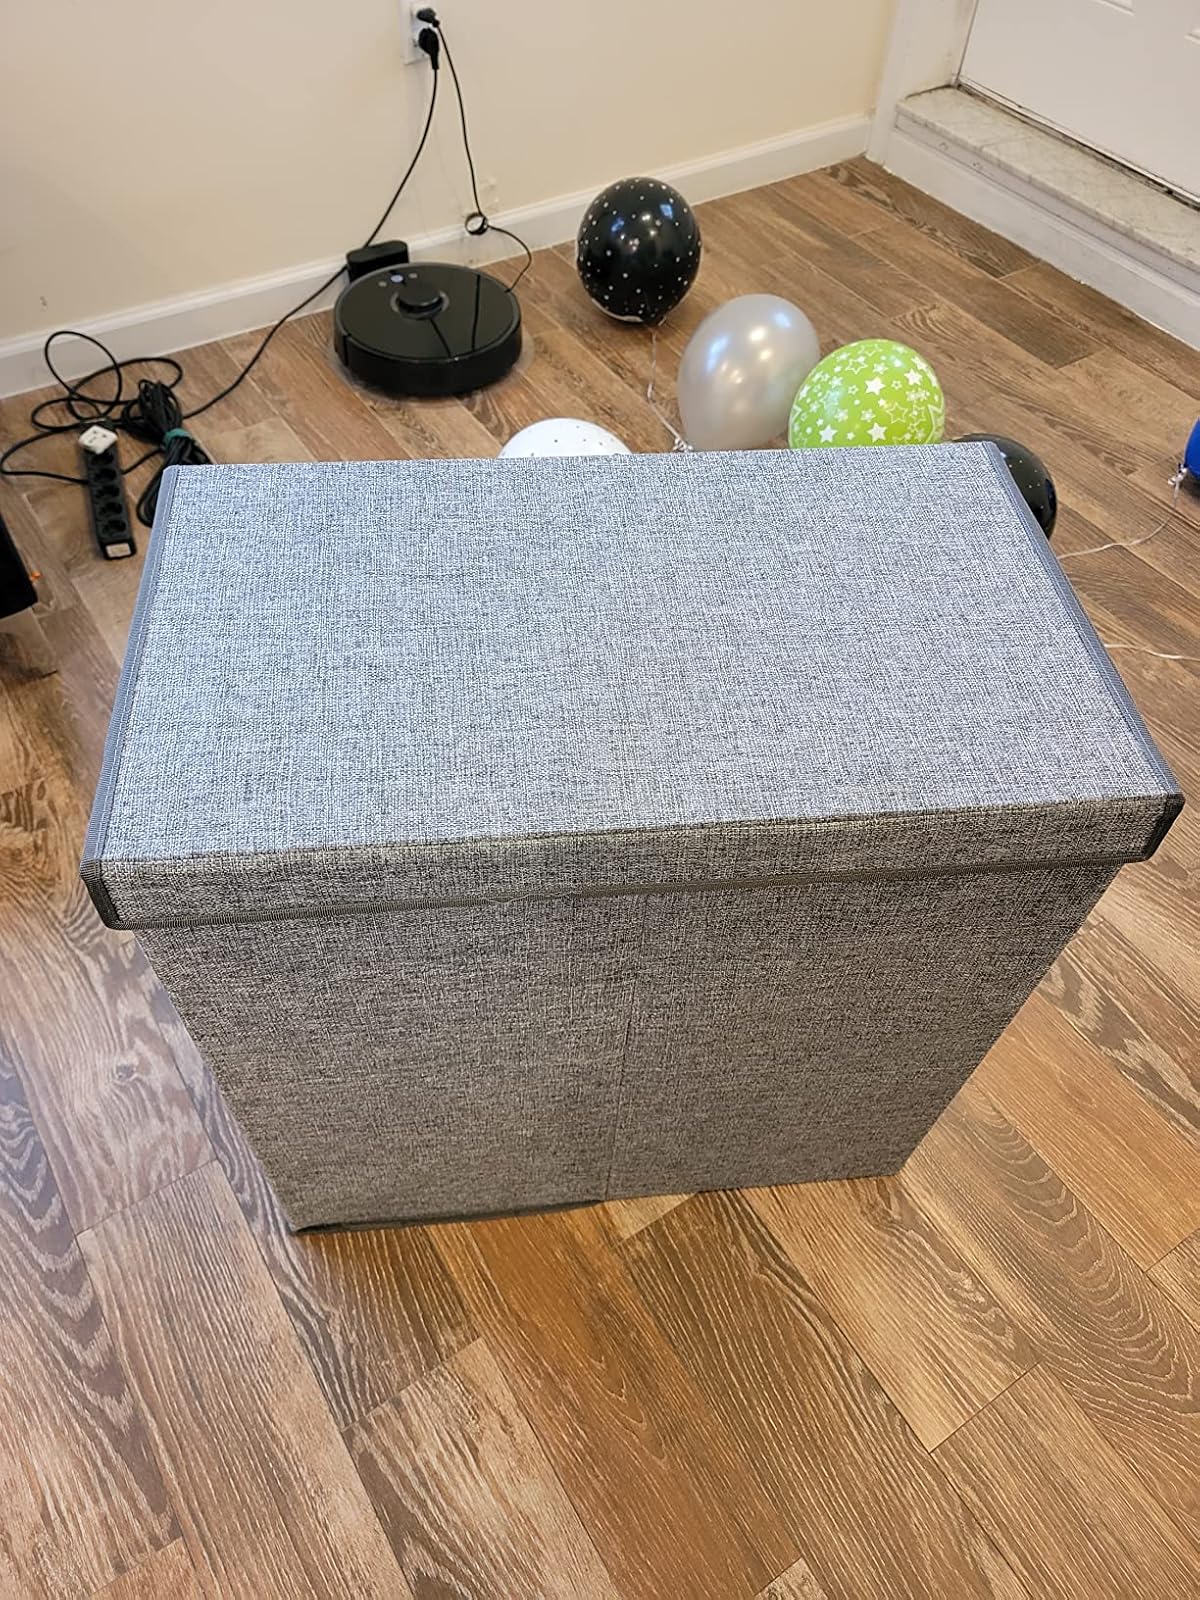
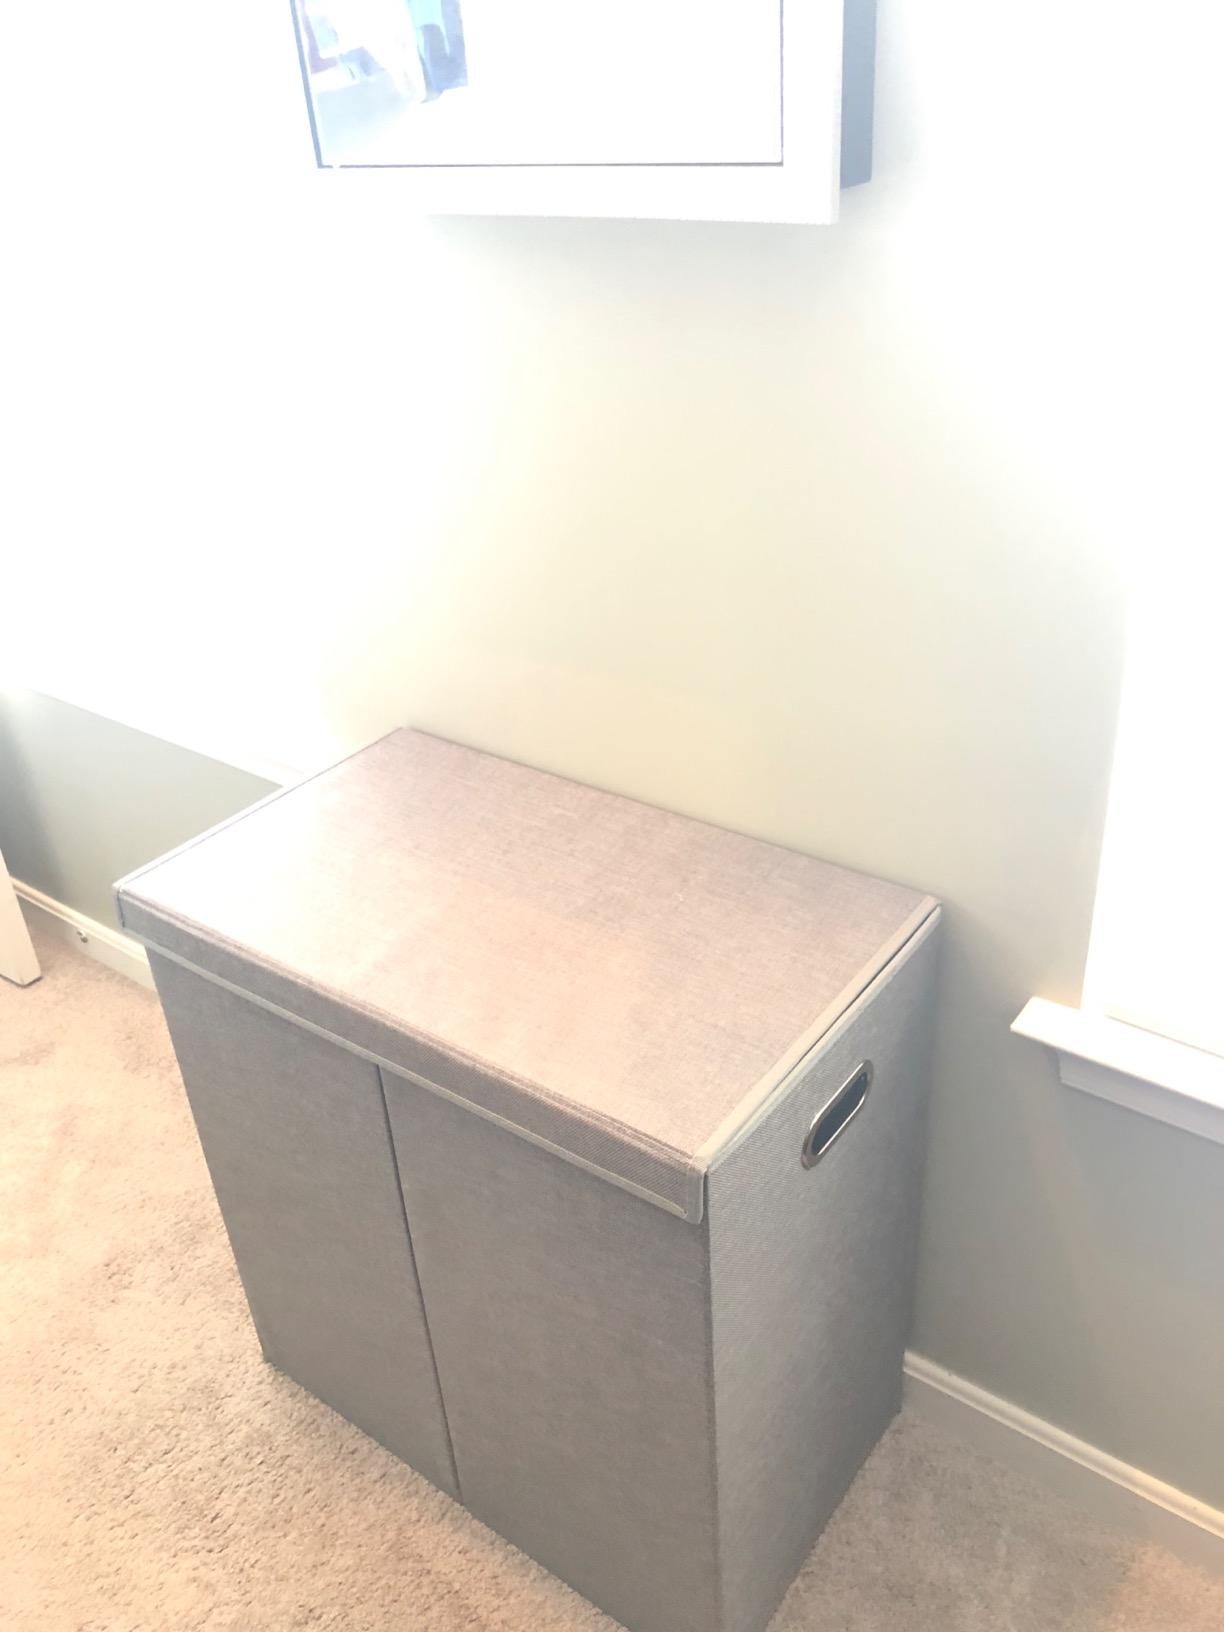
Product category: items_hamper
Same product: yes